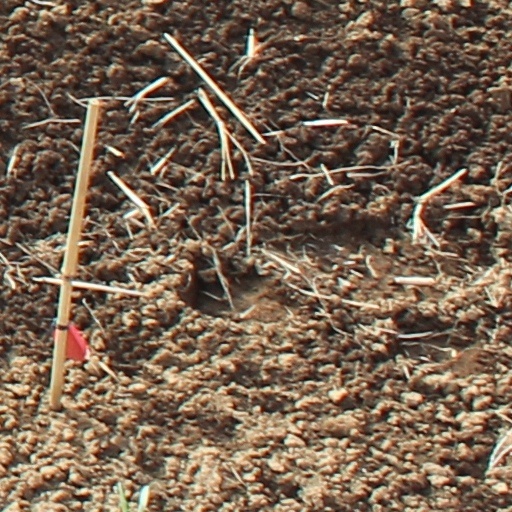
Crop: wheat